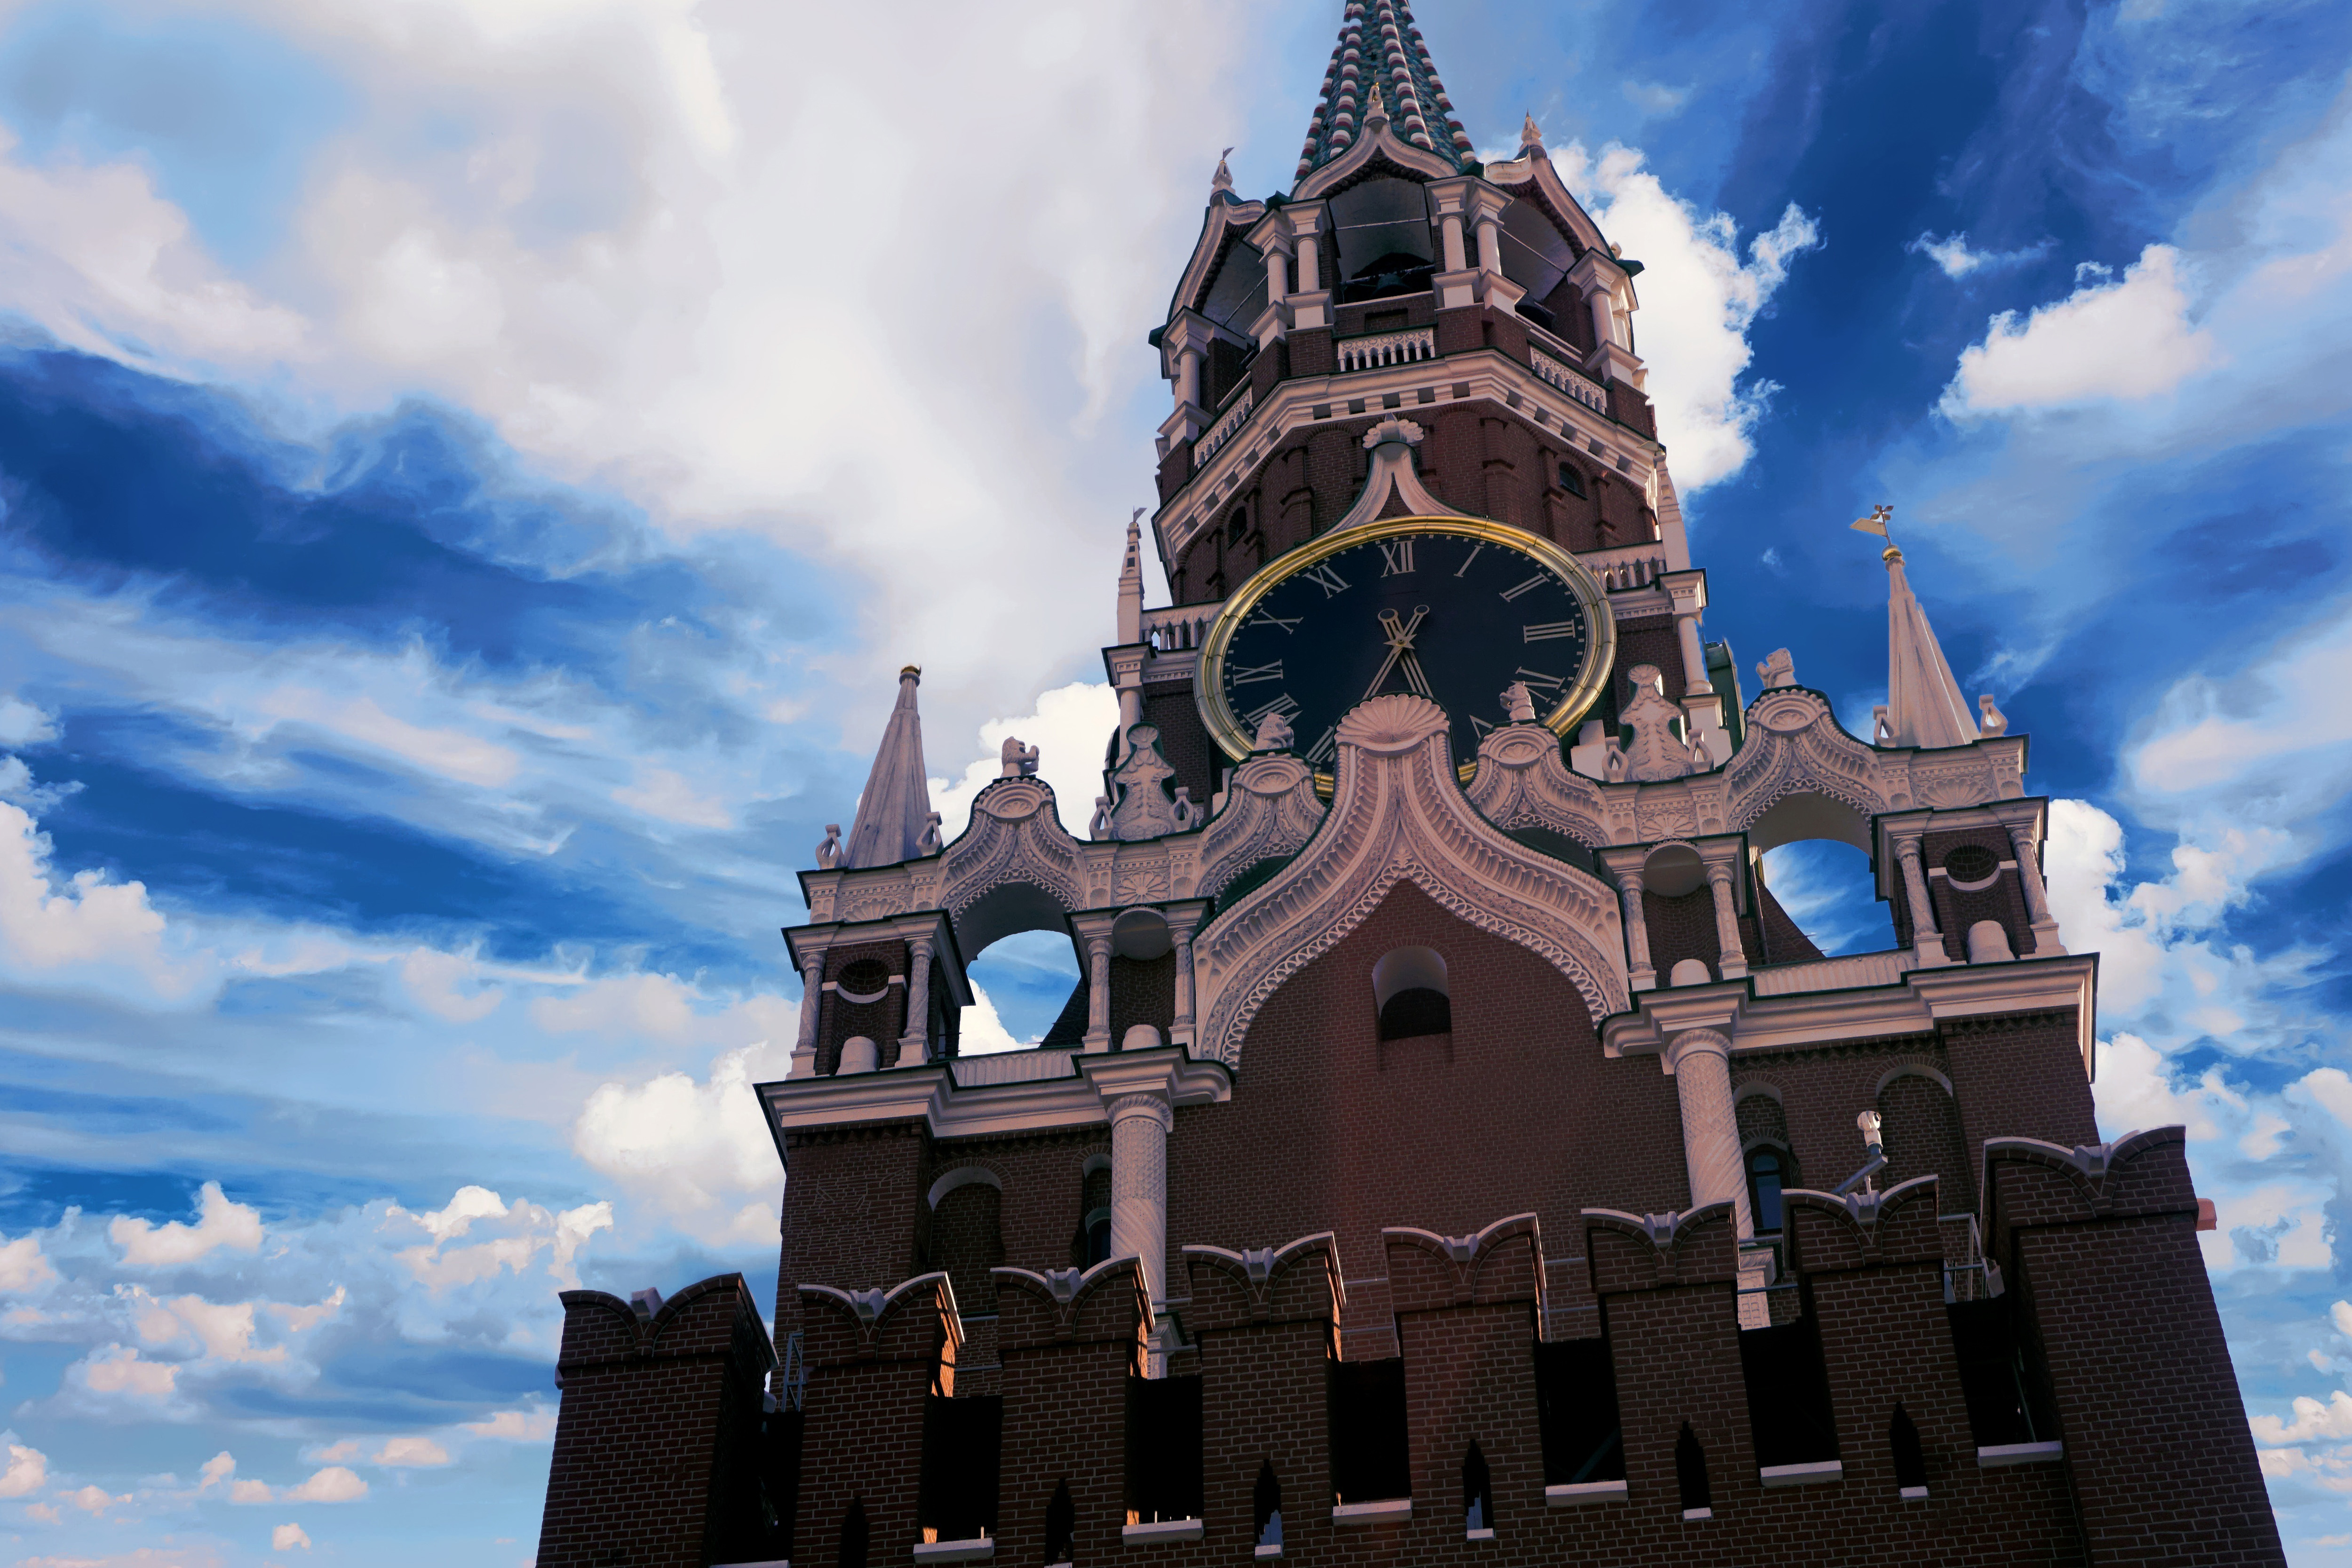
landmark, sky, architecture, blue, steeple, spire, building, cloud, place of worship, medieval architecture, church, tower, facade, city, cathedral, tourist attraction, temple, world, turret, tourism, historic site, gothic architecture, metropolis